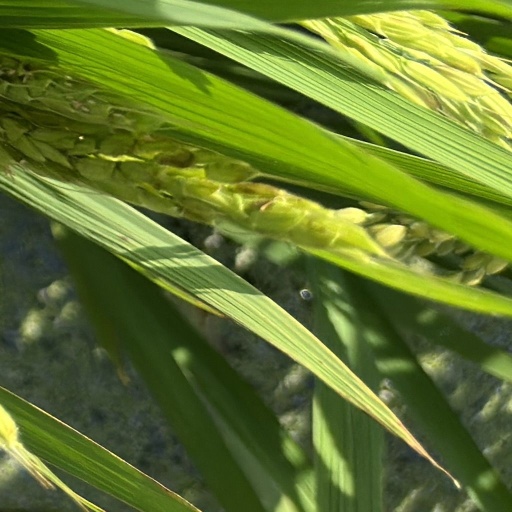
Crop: rice